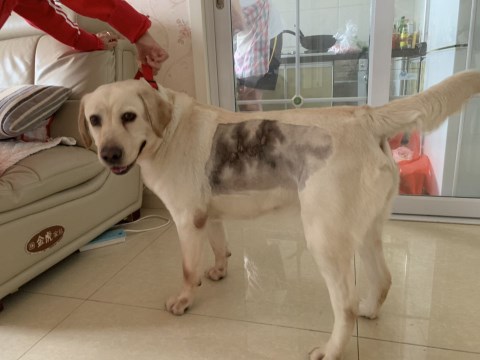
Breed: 3580-n000122-Labrador_retriever